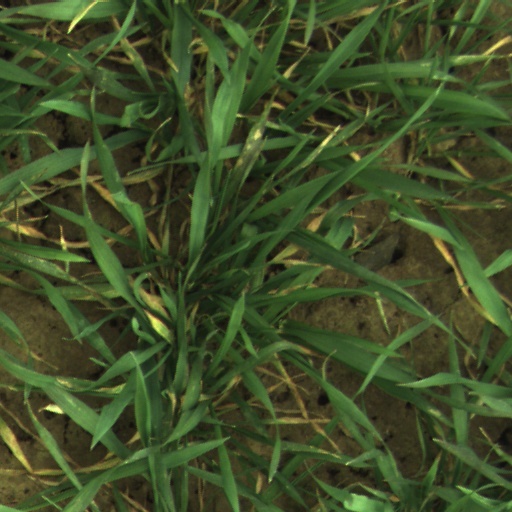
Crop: wheat